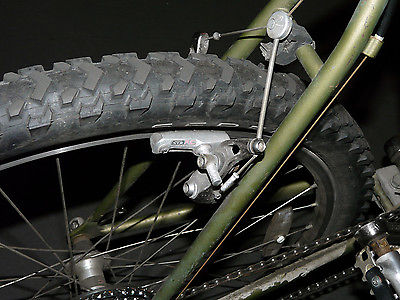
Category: bicycle